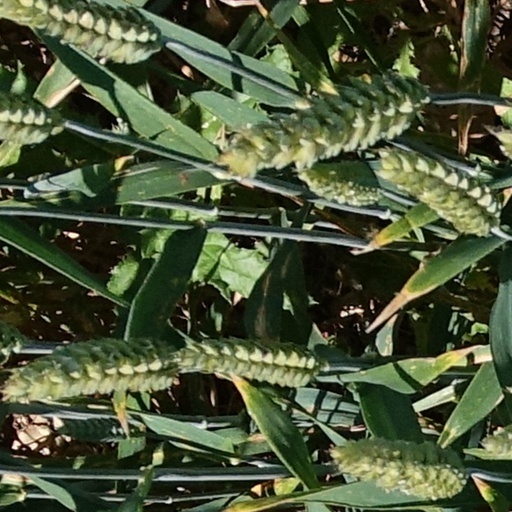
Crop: wheat